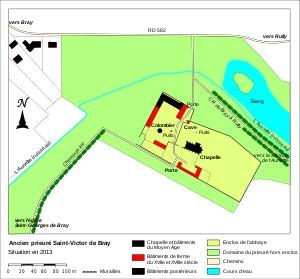
Le prieuré Saint-Victor de Bray-sur-Aunette est un ancien prieuré de chanoines réguliers de saint Augustin, dépendant de l'abbaye Saint-Victor de Paris, et situé sur la commune de Rully, en France. Il a été fondé en 1249 par testament de Guillaume le Bouteiller, seigneur de Senlis. Un prieur et cinq moines sont installés en 1263, date présumée de l'achèvement de la chapelle. Vers 1650, le prieuré est dévasté par les troupes du maréchal de Turenne, puis réparé. Le dernier prieur meurt en 1773. La situation financière précaire de l'abbaye mère de Saint-Victor ne permet pas de le remplacer, et le domaine est loué à un bourgeois de Paris, avec l'obligation d'entretenir la chapelle. La vente comme bien national survient en 1791, et le prieuré devient définitivement une ferme. Les bâtiments conventuels sont démolis entre 1827 et 1836. Depuis lors, ne subsistent plus que la chapelle de style gothique rayonnant, qui est d'un grand intérêt architectural ; une cave ; un pigeonnier médiéval ; des éléments du mur de clôture avec le portail ; et des bâtiments des deux basses-cours datant de l'époque moderne.